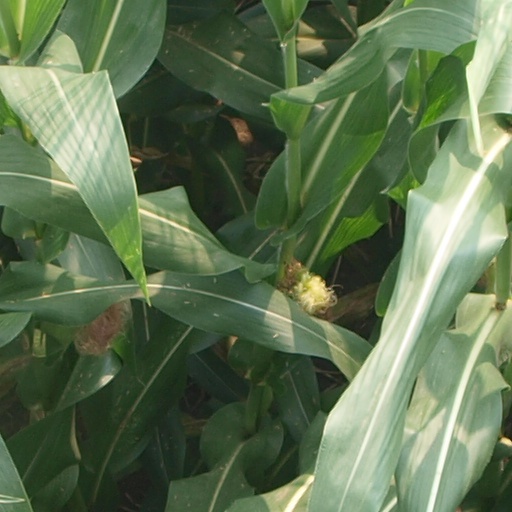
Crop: maize; corn